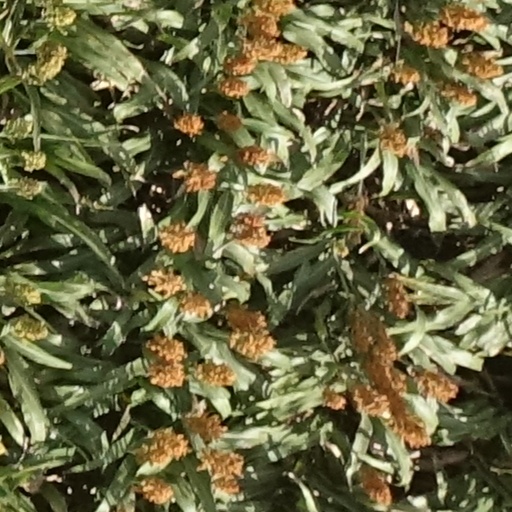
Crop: sorghum